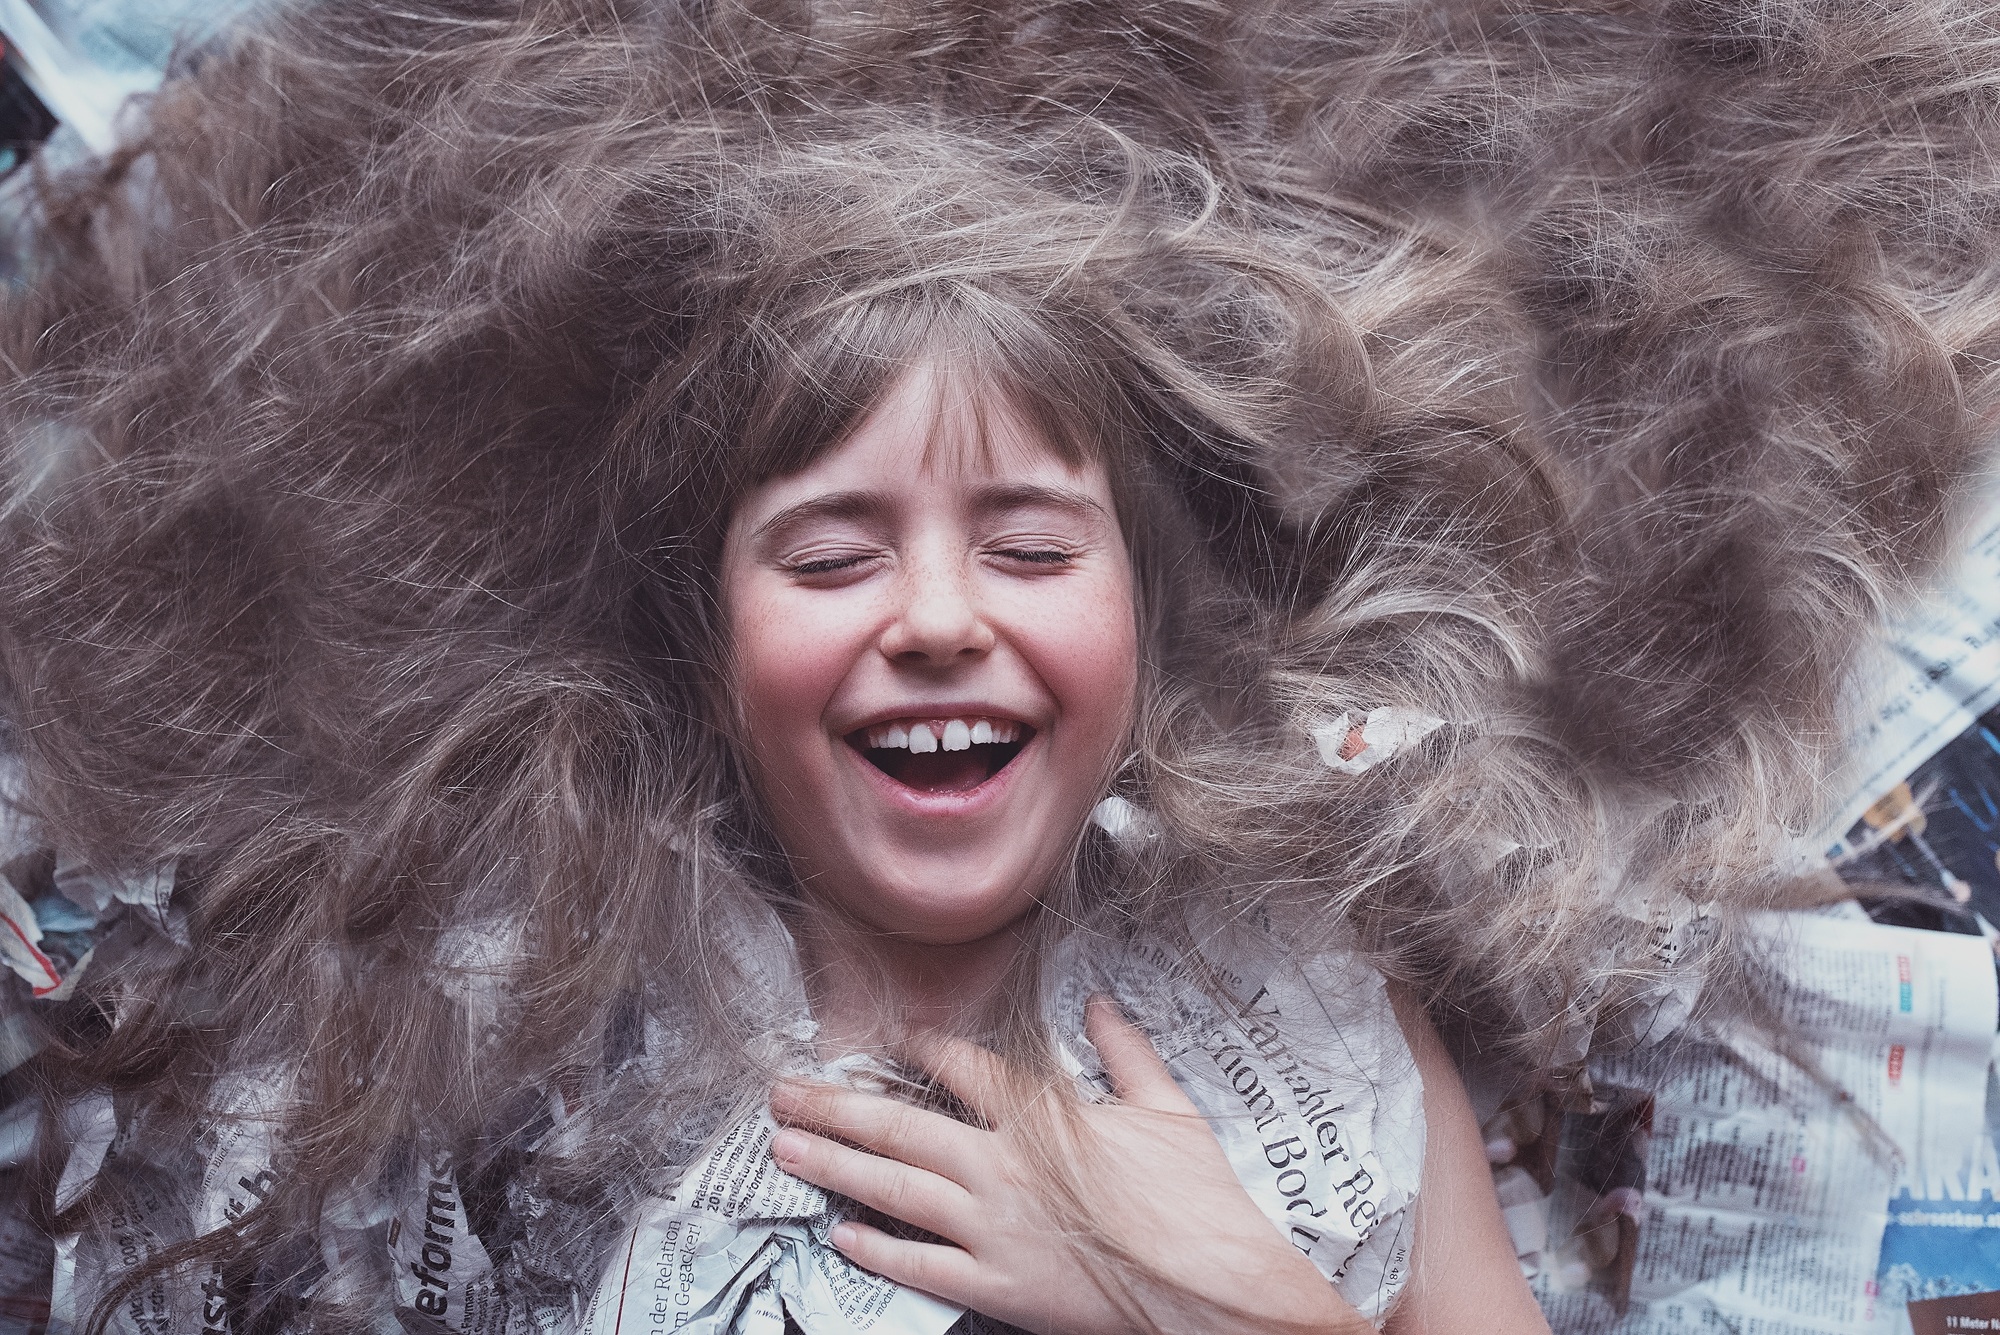
person, girl, hair, female, fur, portrait, model, color, human, lady, close, facial expression, hairstyle, smile, laugh, long hair, close up, face, nose, eye, head, photograph, skin, beauty, blond, organ, emotion, photo shoot, brown hair